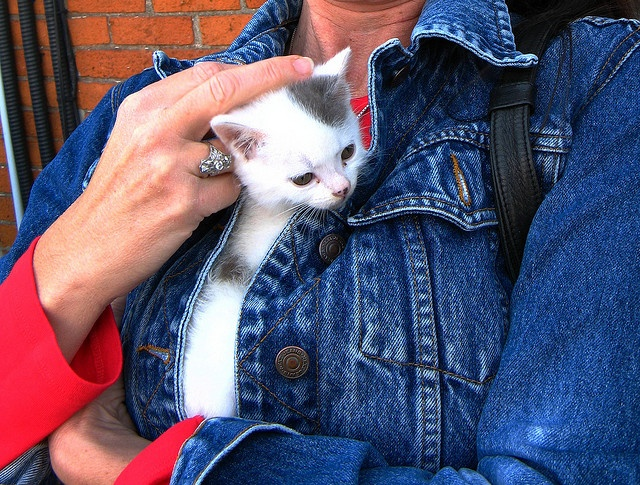
a person holds a kitting inside of their jacket
This is a picture if a person holding a white cat
a small kitchen being held inside a woman's coat
A gray and white kitten tucked into a woman's jean jacket.
A woman holding a small white kitten inside her jacket.